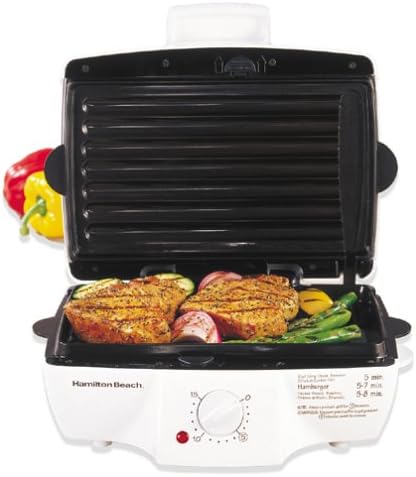
Hamilton Beach 25285H Meal Maker Express Contact Grill White
Category: Amazon Home
The Meal Maker Express Contact Grill from Hamilton Beach offers a clean way to grill fast, healthy dinners indoors with little or no cleanup. The Meal Maker Express has removable, dishwasher safe nonstick grids for easy cleanup and, with its high-speed grilling, can make most meals in under 10 minutes. The grid system lets fats drip away from foods for healthier cooking and the cooking timer with auto shutoff is convenient and easy to use. The grease tray fits securely in the grill for safe cooking and slides out for dishwasher safe cleaning. The medium size 60-square-inch grilling surface is just right for 1 or 2 people and the Meal Maker Express can also open flat for a full 120-square-inch double grill for twice the cooking area.
Features: White only | Indoor grill cooks food on both sides at once | Nonstick, dishwasher-safe grills make cleanup easy | Top opens flat for double the cooking area | Drip tray slides into grill to keep drips off counter | Automatic shutoff timer prevents over-cooking